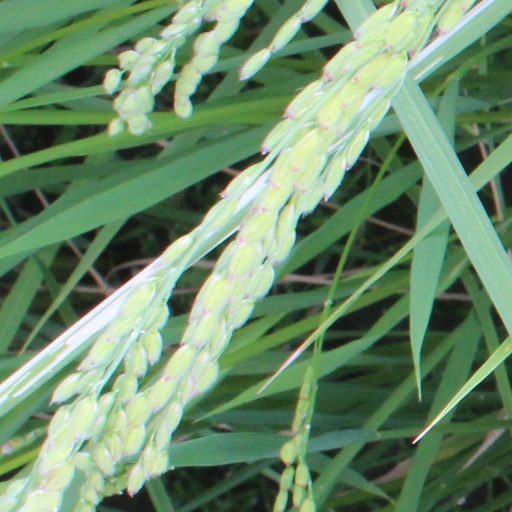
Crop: rice